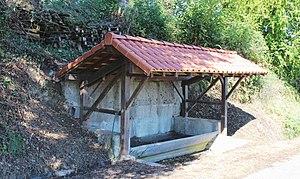
Lavoir de Buzon (Hautes-Pyrénées)
La liste des lavoirs des Hautes-Pyrénées présente les lavoirs situées dans le département français des Hautes-Pyrénées.